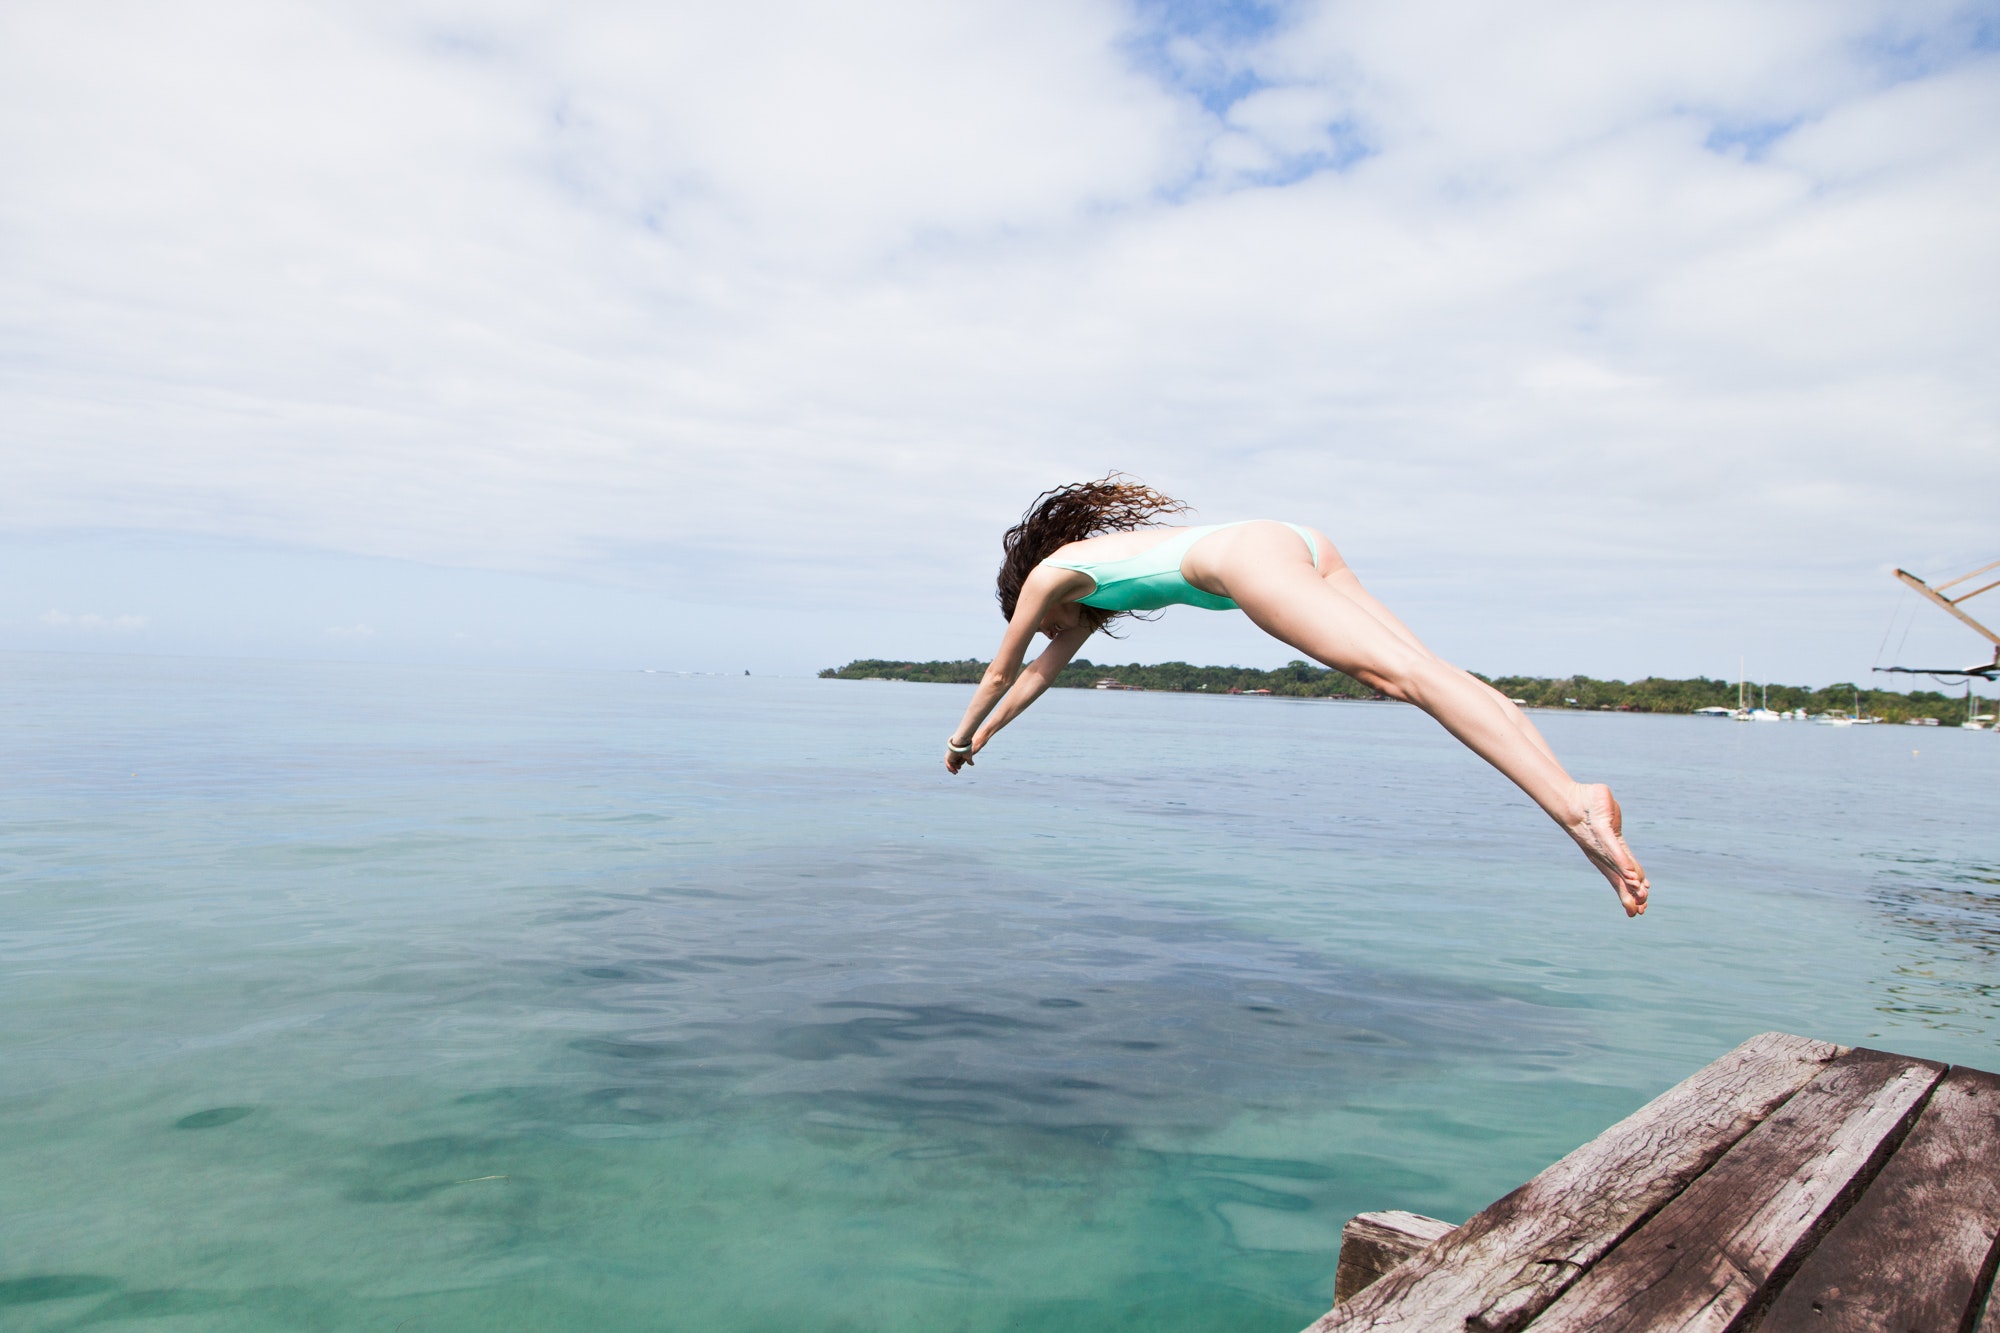
sea, sky, water, vacation, coastal and oceanic landforms, ocean, fun, jumping, girl, cloud, summer, leisure, coast, horizon, tourism, calm